Tehran International Conference on Disarmament and Non-Proliferation

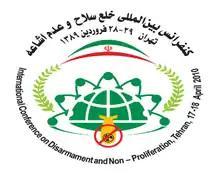

Iran convened a conference titled "International Disarmament and Non-proliferation: World Security without Weapons of Mass Destruction" on 17 and 18 April 2010 in Tehran. The theme of the conference was "Nuclear Energy for All, Nuclear Weapons for No One".